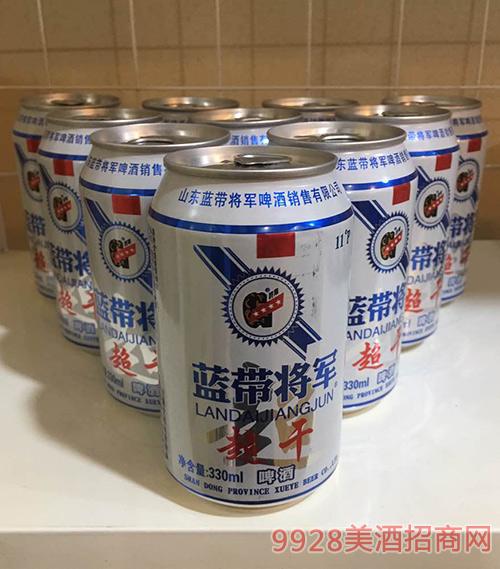
Label: metal